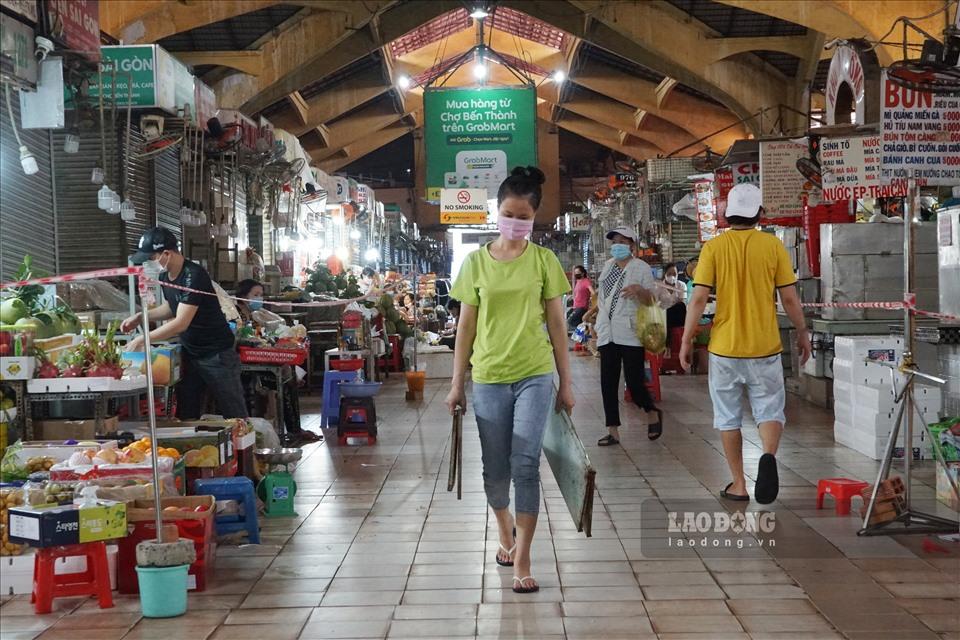
có một vài đồ vật xuất hiện ở trên tay người phụ nữ mặc áo xanh lá